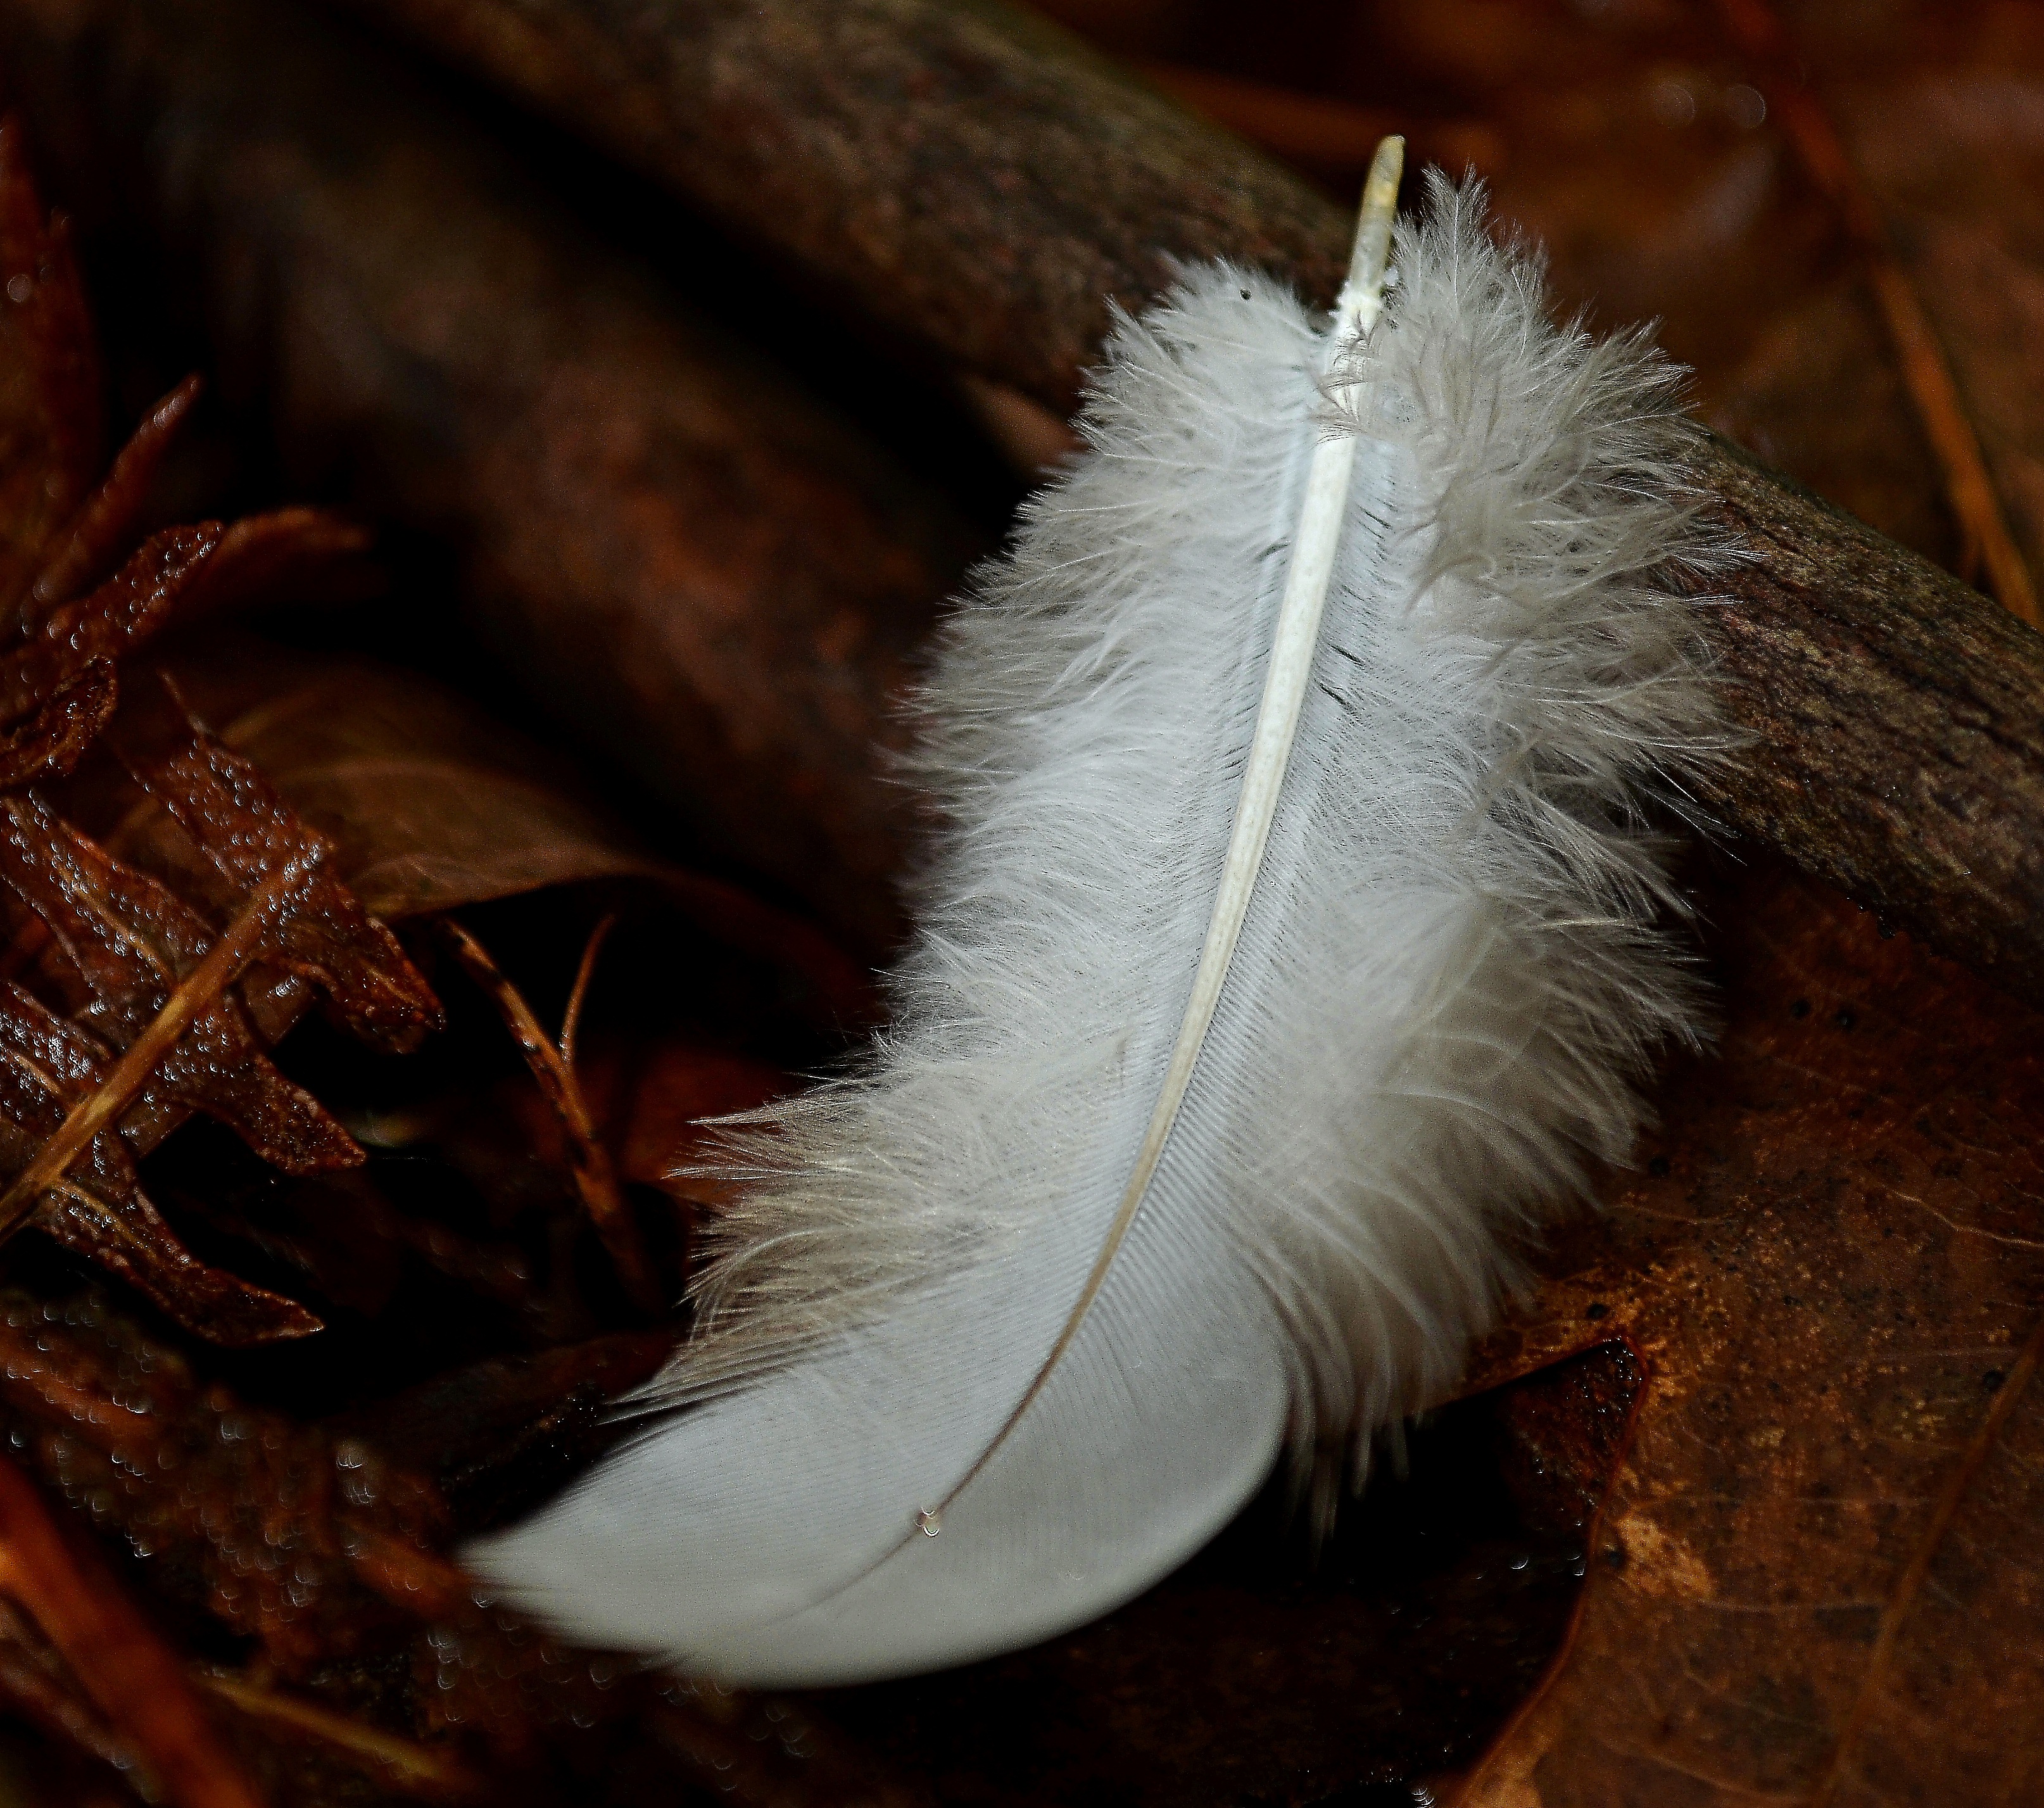
bird, wing, leaf, feather, fauna, material, close up, ggl1, macro photography, fashion accessory